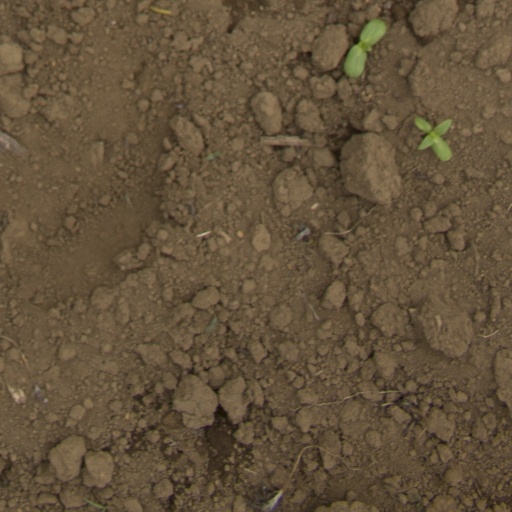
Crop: Jerusalem artichoke